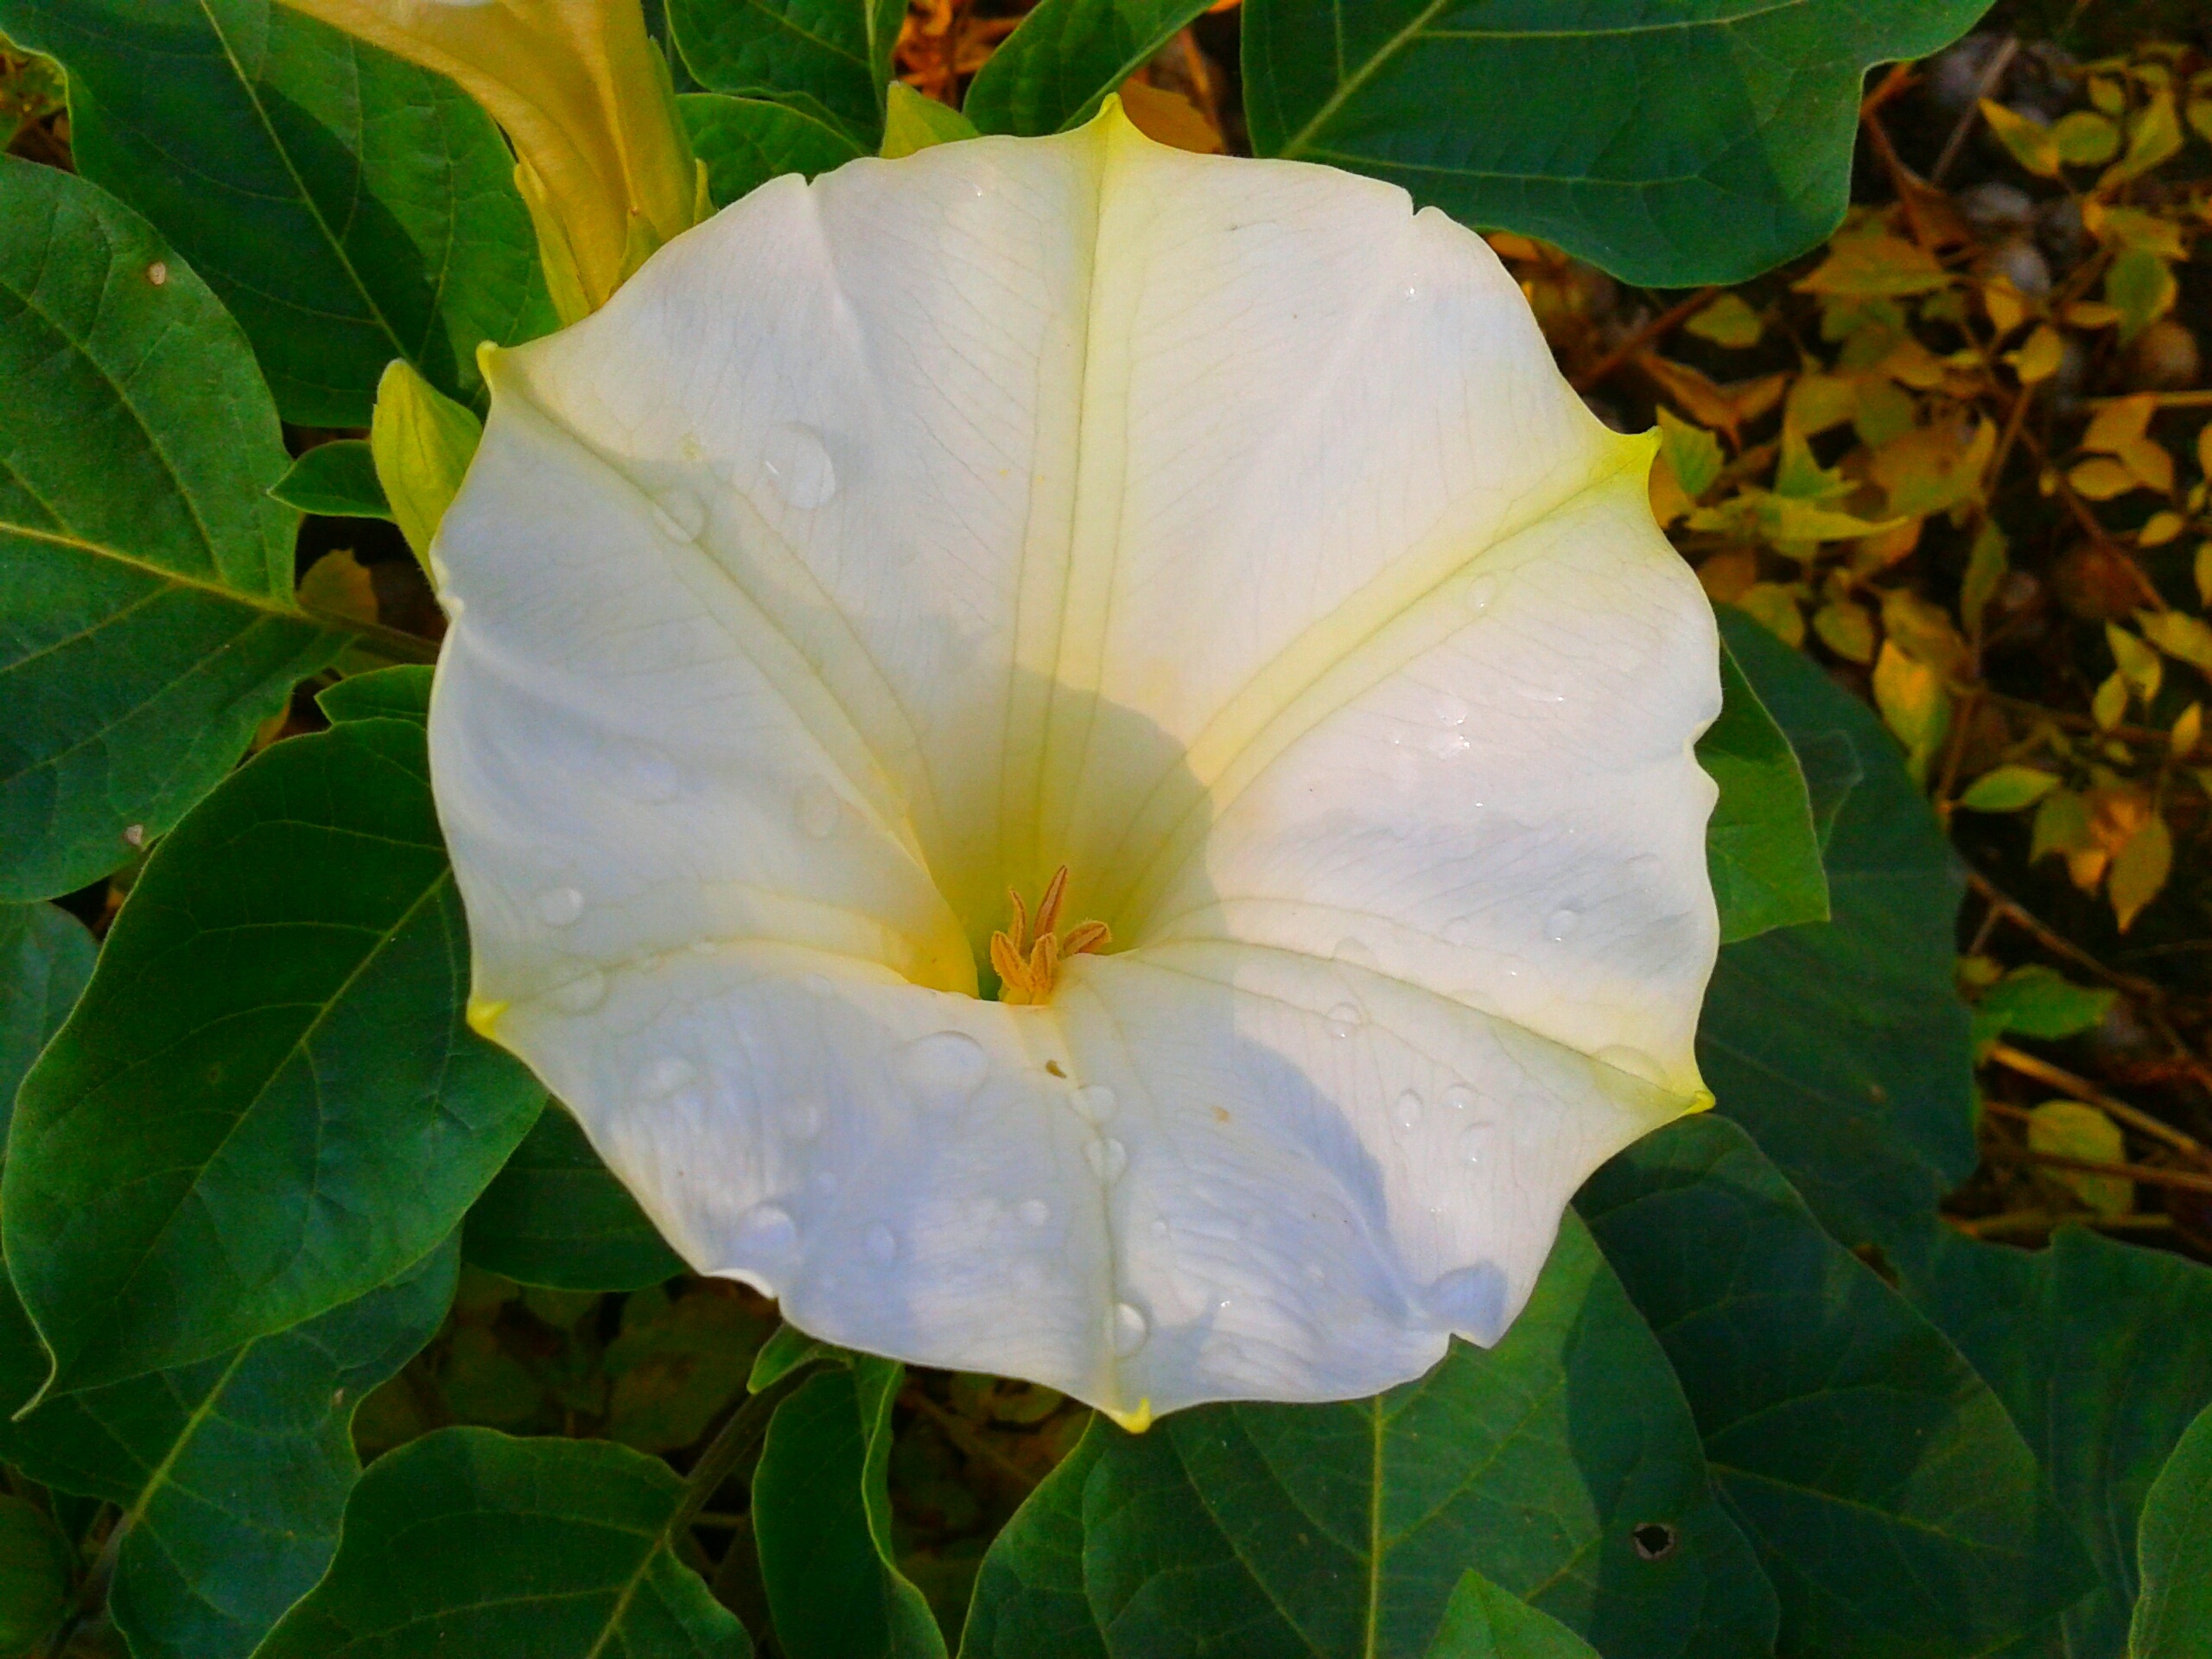
nature, forest, plant, leaf, flower, petal, summer, spring, green, botany, garden, flora, wildflower, morning glory, moonflower, drops of water, macro photography, flowering plant, rain drops, land plant, morning glory family, beach moonflower, datura inoxia